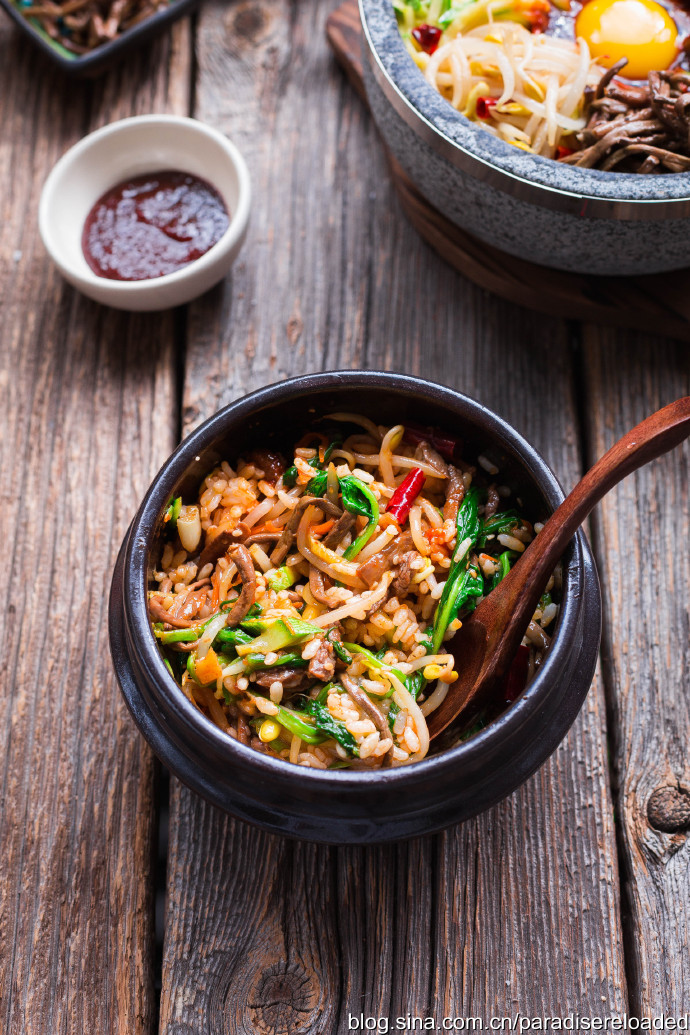
Label: trash